Austin A35

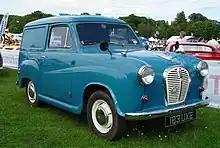
A35 van

The A35 is very similar in appearance to the A30, except for a larger rear window aperture and a painted front grille, with chrome horse-shoe surround, instead of the chrome grille on the A30. Both have wheels. The semaphore turn-signal indicators were replaced with modern front- and rear-mounted flashing lights. A slightly easier to operate remote-control gear-change was provided. Much of the improved performance is a result of the 948cc engine and different gearbox ratios. The A30 has the first three ratios close together then a big gap to top (fourth gear). The A35's ratios are better spaced and give a higher speed in third gear.